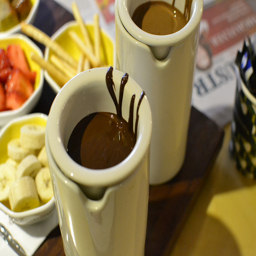
Two shooters of chocolate dipping with small food samples in the background.
Chocolate and caramel sauces are on a tray with sliced bananas and strawberries.
A cup of chocolate is sitting next to bowls of fruit.
A TRAY THAT HAS SEVERAL BOWLS OF DIFFERENT FOODS AND A CUP OF CHOCOLATE
Two cups of chocolate with a bunch of small bowls with various fruits in them.